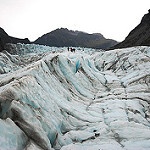
Label: glacier